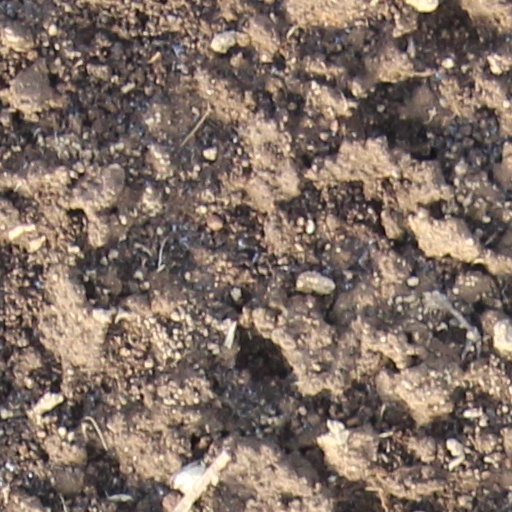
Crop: wheat